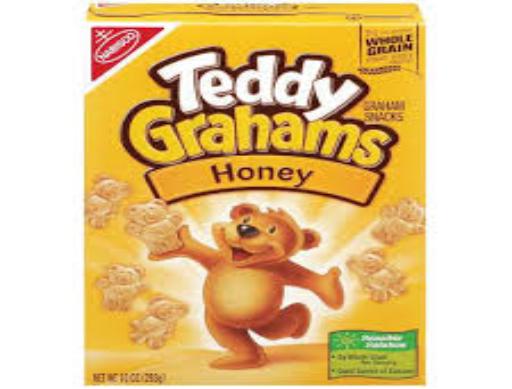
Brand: Honey Graham
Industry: Food